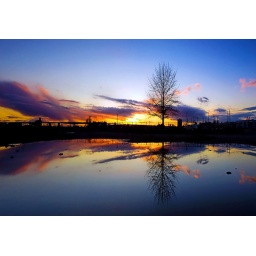
Had to leave the office - I couldn't let this tree watch the sunset all by itself.